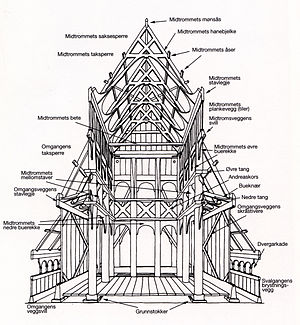
Stavkirke / Galleri
En stavkirke er en kirke fra middelalderen bygget af træ og med bærende træstolper, stave, i jorden eller på en træramme lagt på kampesten, syldstene. Kirker med stolperne nedsat i jorden er kun kendt fra arkæologiske undersøgelser, og bliver i Norge ofte benævnt stolpekirker, medens de bevarede kirker, som alle har stavene sat på træramme på kampesten, benævnes stavkirker. De mest kendte er Borgund stavkirke og Urnes stavkirke, hvoraf sidstnævnte er på UNESCOs verdensarvsliste.